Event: Nepal Earthquake
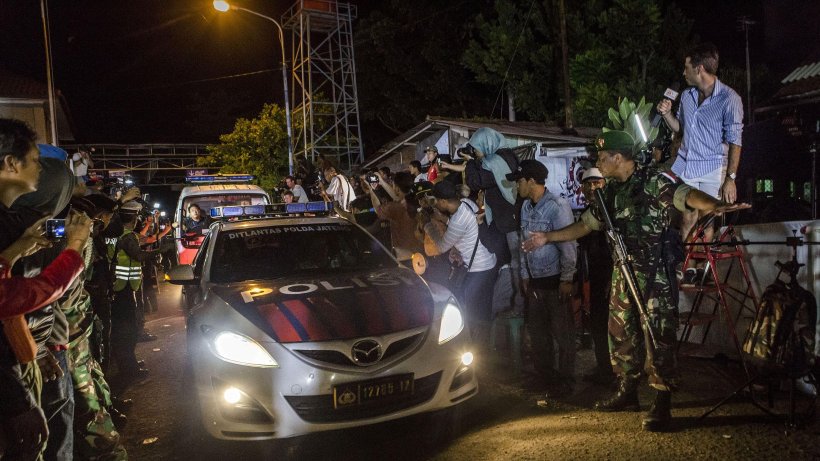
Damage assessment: no_damage